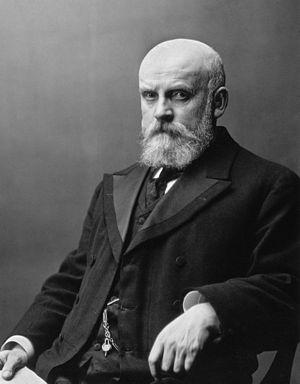
John Russell Hind est un astronome britannique.